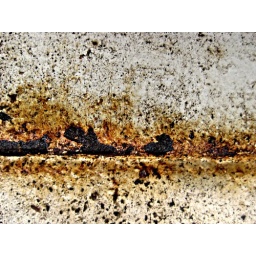
down and dirty with the cement wall in the back of my house. pretty effing gross.